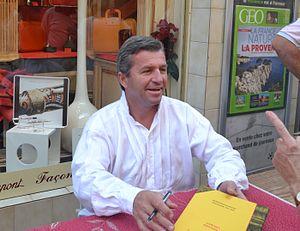
Edouard Loubet lors de la signature de son livre, "" le cuisinier provençal "", à Carpentras"